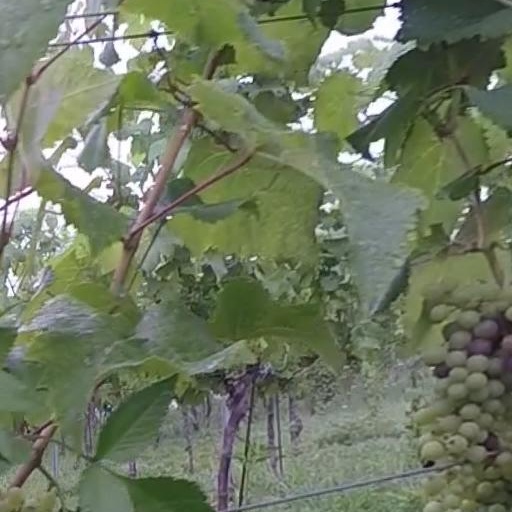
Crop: grape